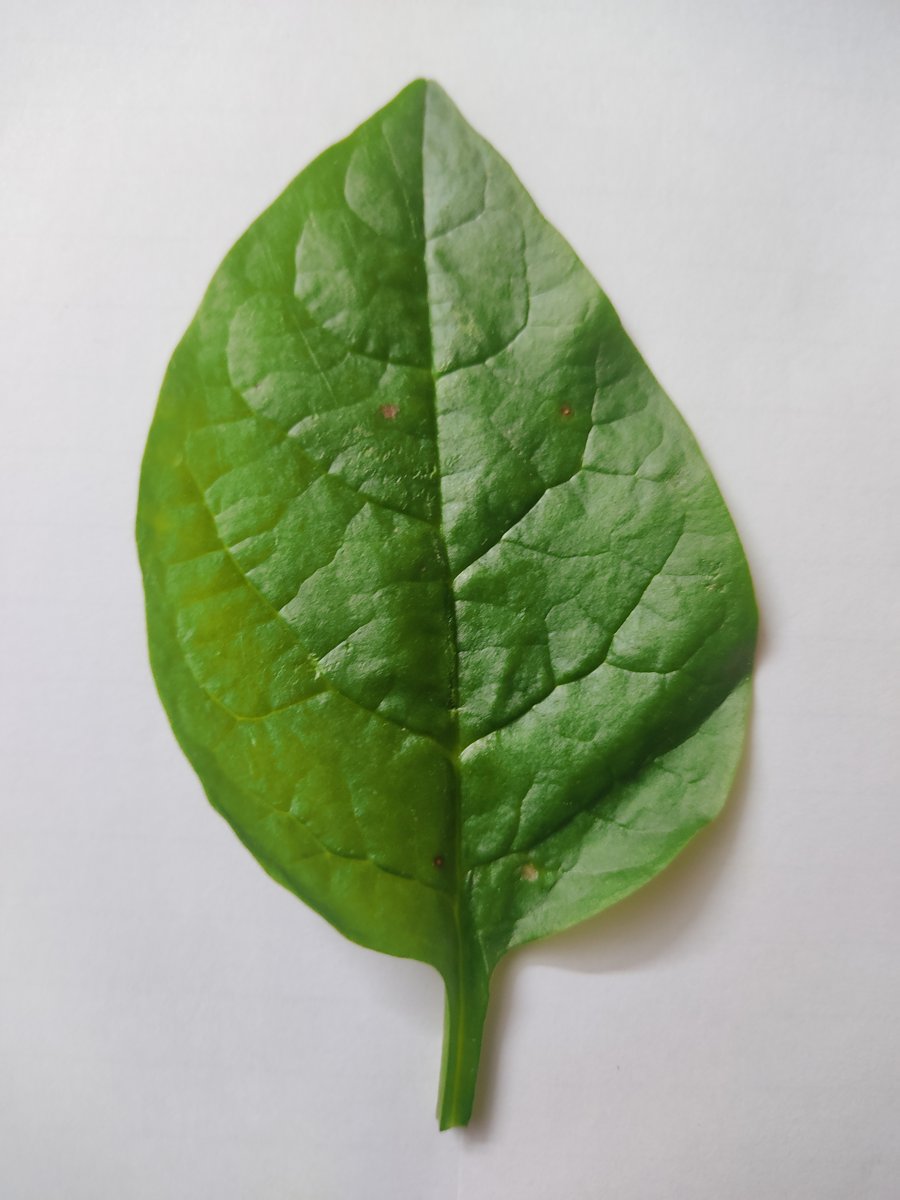
Label: Healthy-Leaf